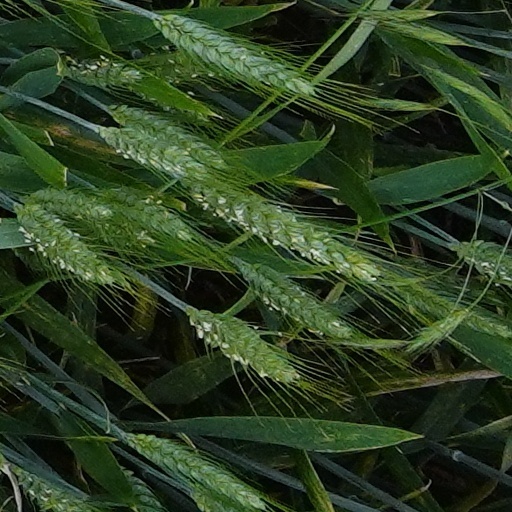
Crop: wheat